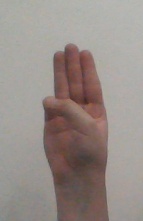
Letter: thaa